Gaylord Perry

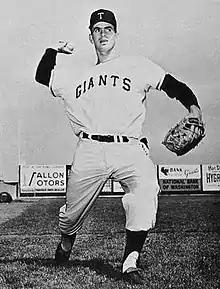
Perry as a member of the Tacoma Giants in 1961

The San Francisco Giants signed Perry on June 3, 1958, and he received a $90,000 signing bonus. He made his professional debut in the 1958 season with the St. Cloud Rox team in the Class A level Northern League, compiling a 9–5 record and a 2.39 earned run average (ERA) in 17 games (15 starts).